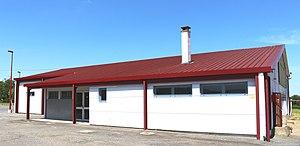
Salle des fêtes de Louit (Hautes-Pyrénées)
Louit est une commune française située dans le département des Hautes-Pyrénées, en région Occitanie.